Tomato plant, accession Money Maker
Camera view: horizontal (90 deg, fisheye); turntable rotation: 60 degrees
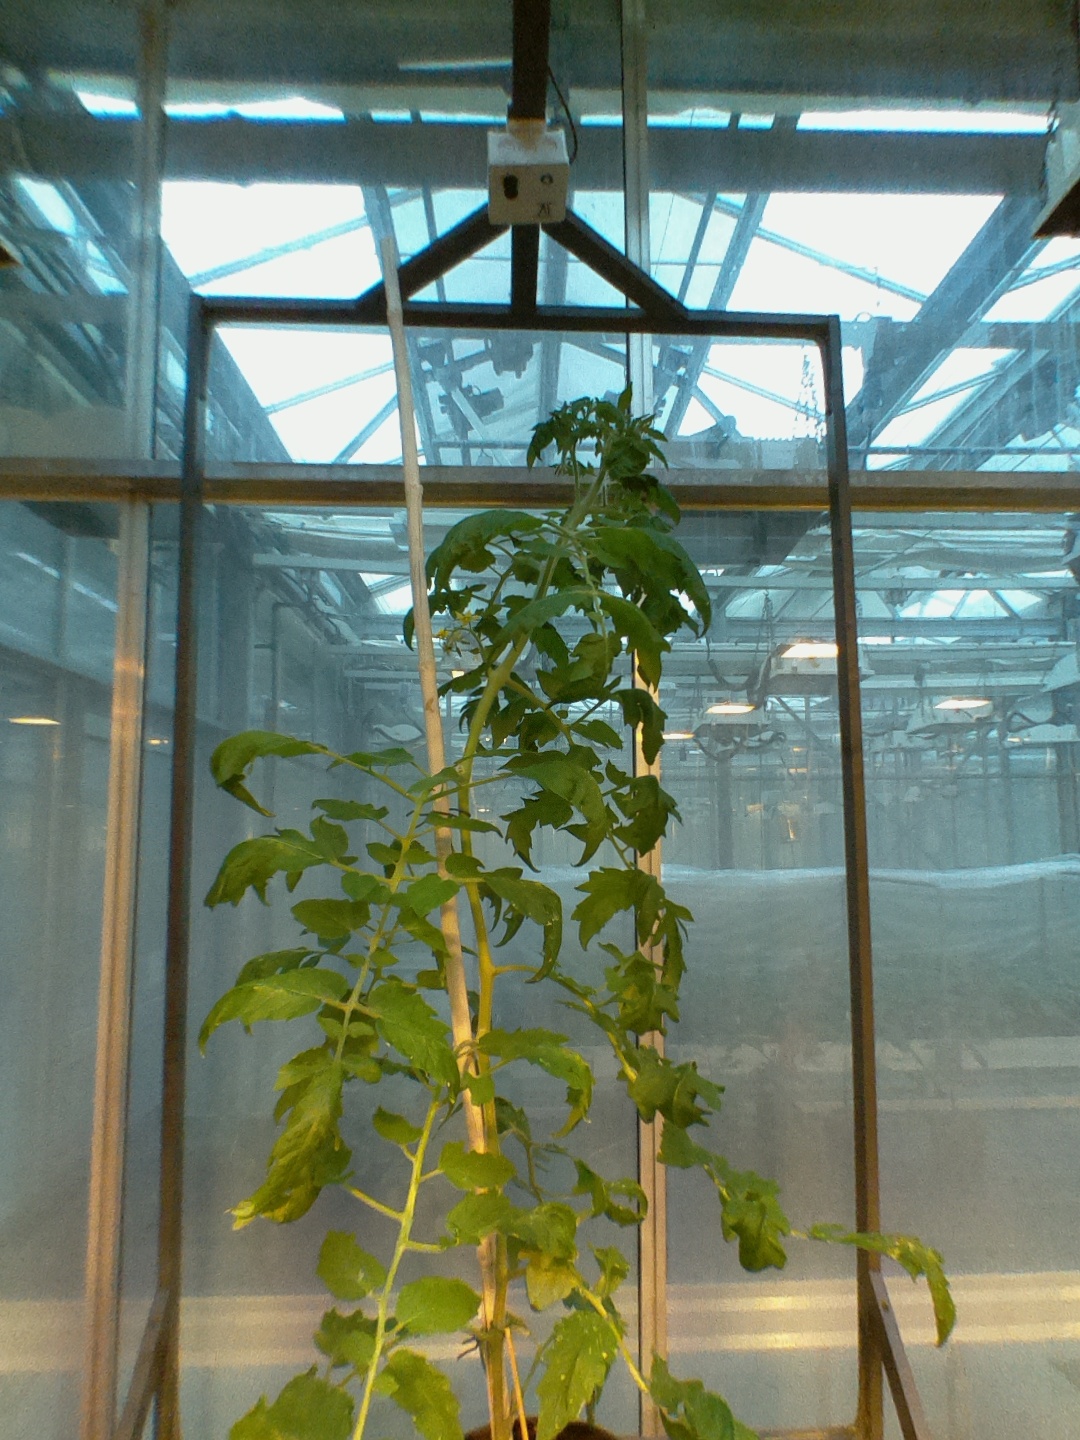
BBCH growth stage 65: Full flowering, 50%-60% of flowers open, first petals falling